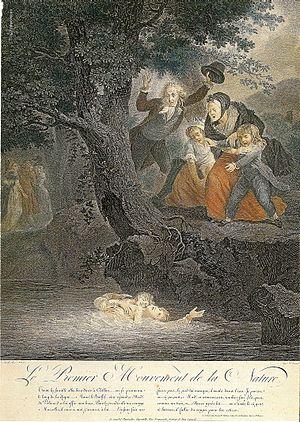
L’histoire de la civilisation en Occident est l’étude des faits qui ont constitué l’identité de l'homme occidental. Elle s'inscrit dans une approche culturelle, celle de l'histoire des mentalités, selon l'analyse de la troisième génération de l'école des Annales, parfois appelée Nouvelle Histoire.
Julie ou la Nouvelle Héloïse est un roman épistolaire de Jean-Jacques Rousseau paru en 1761 chez Marc-Michel Rey à Amsterdam. Maintes fois réédité, il a été l'un des plus grands succès de librairie de la fin du XVIIIᵉ siècle, révélant ainsi la place faite à la sensibilité au temps des Lumières.